Muhammad Anwar Khan

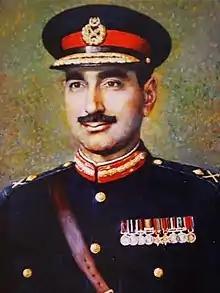

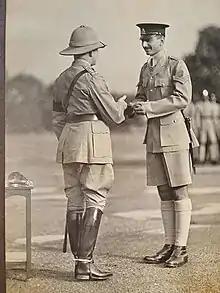
Courtesy Maj. Gen Anwar Khan

Raja Muhammad Anwar Khan (23 February 1915 – 5 February 2005) was the first Pakistan Army Engineer Officer and the first Muslim Engineer In Chief of the Pakistan Army. He was the first Muslim to be a Sapper officer in the British Indian Army and its pre-partition Indian Corps of Engineers. His Pakistan Army number was 48 (PA-48).